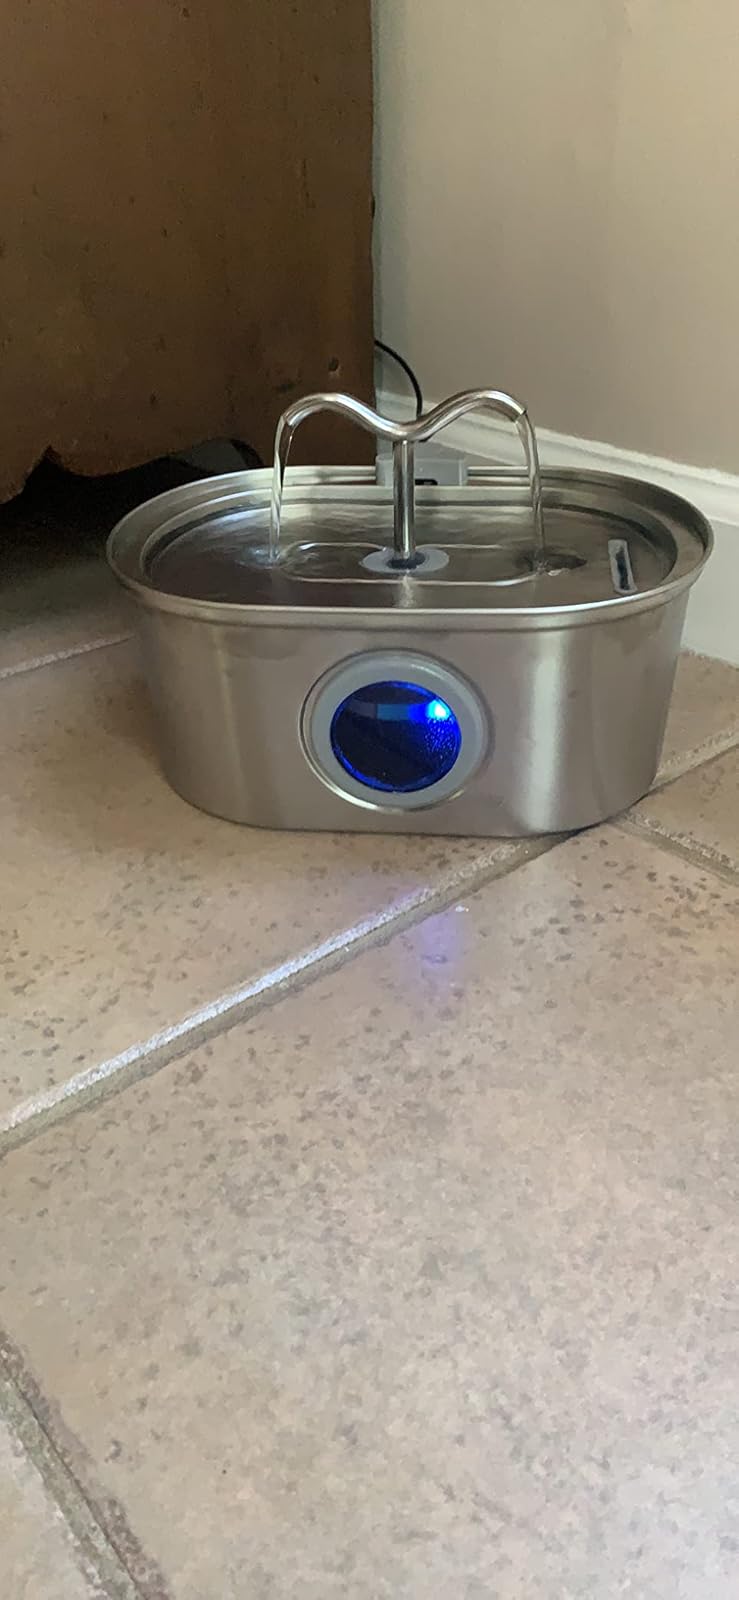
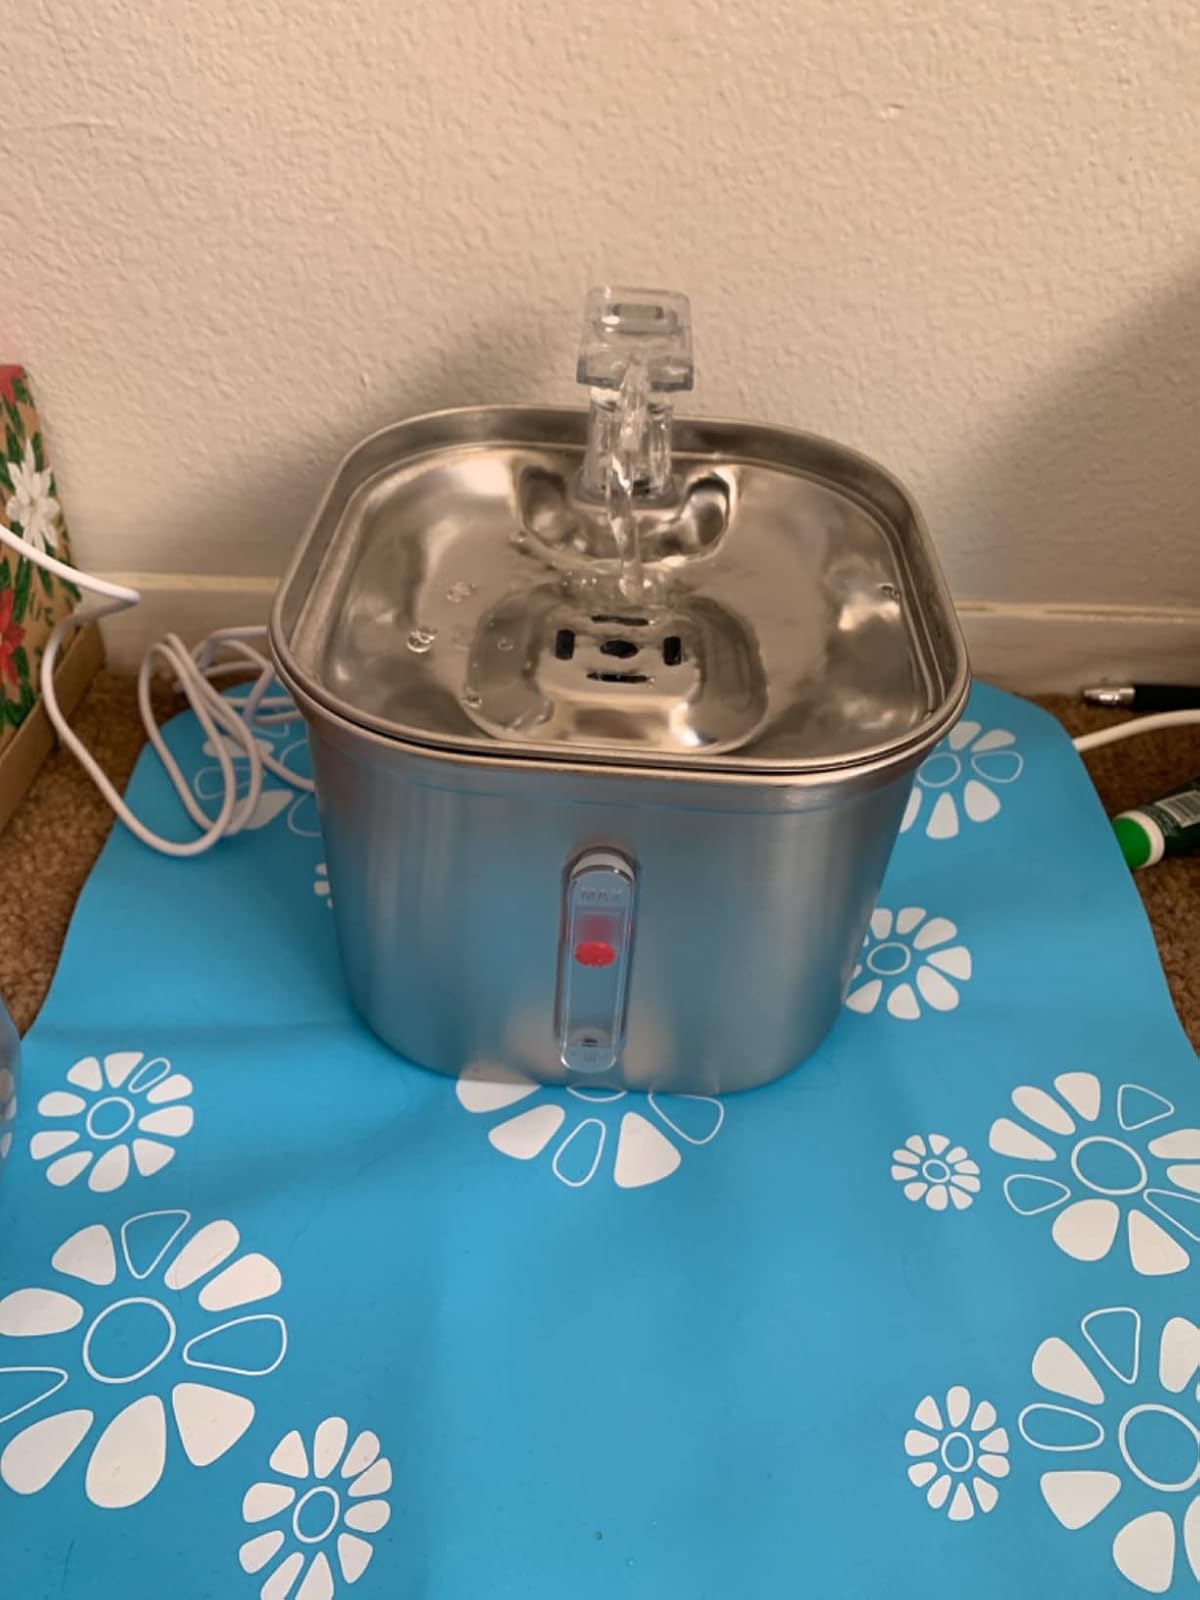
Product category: items_bowl
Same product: no